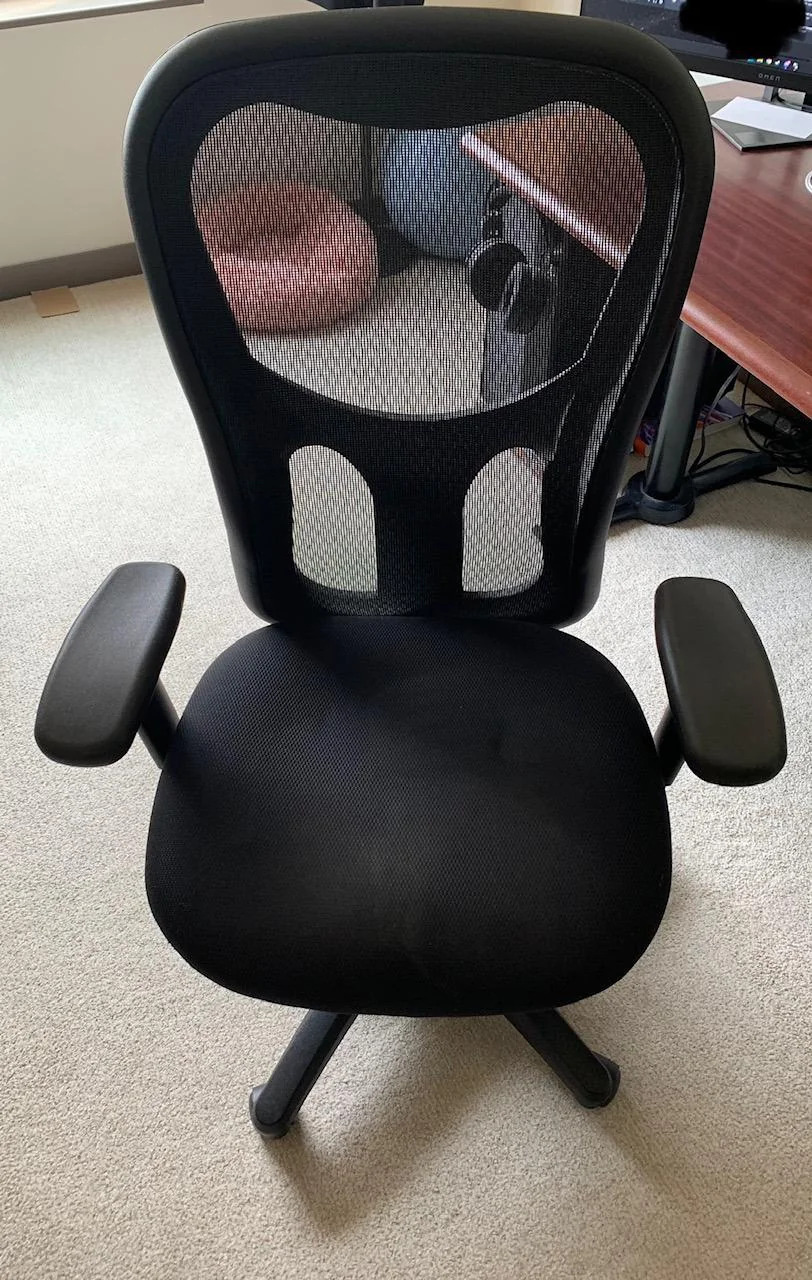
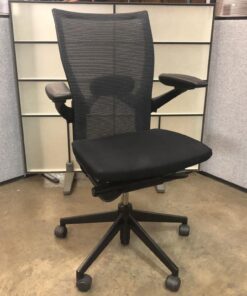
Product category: items_chair
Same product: no